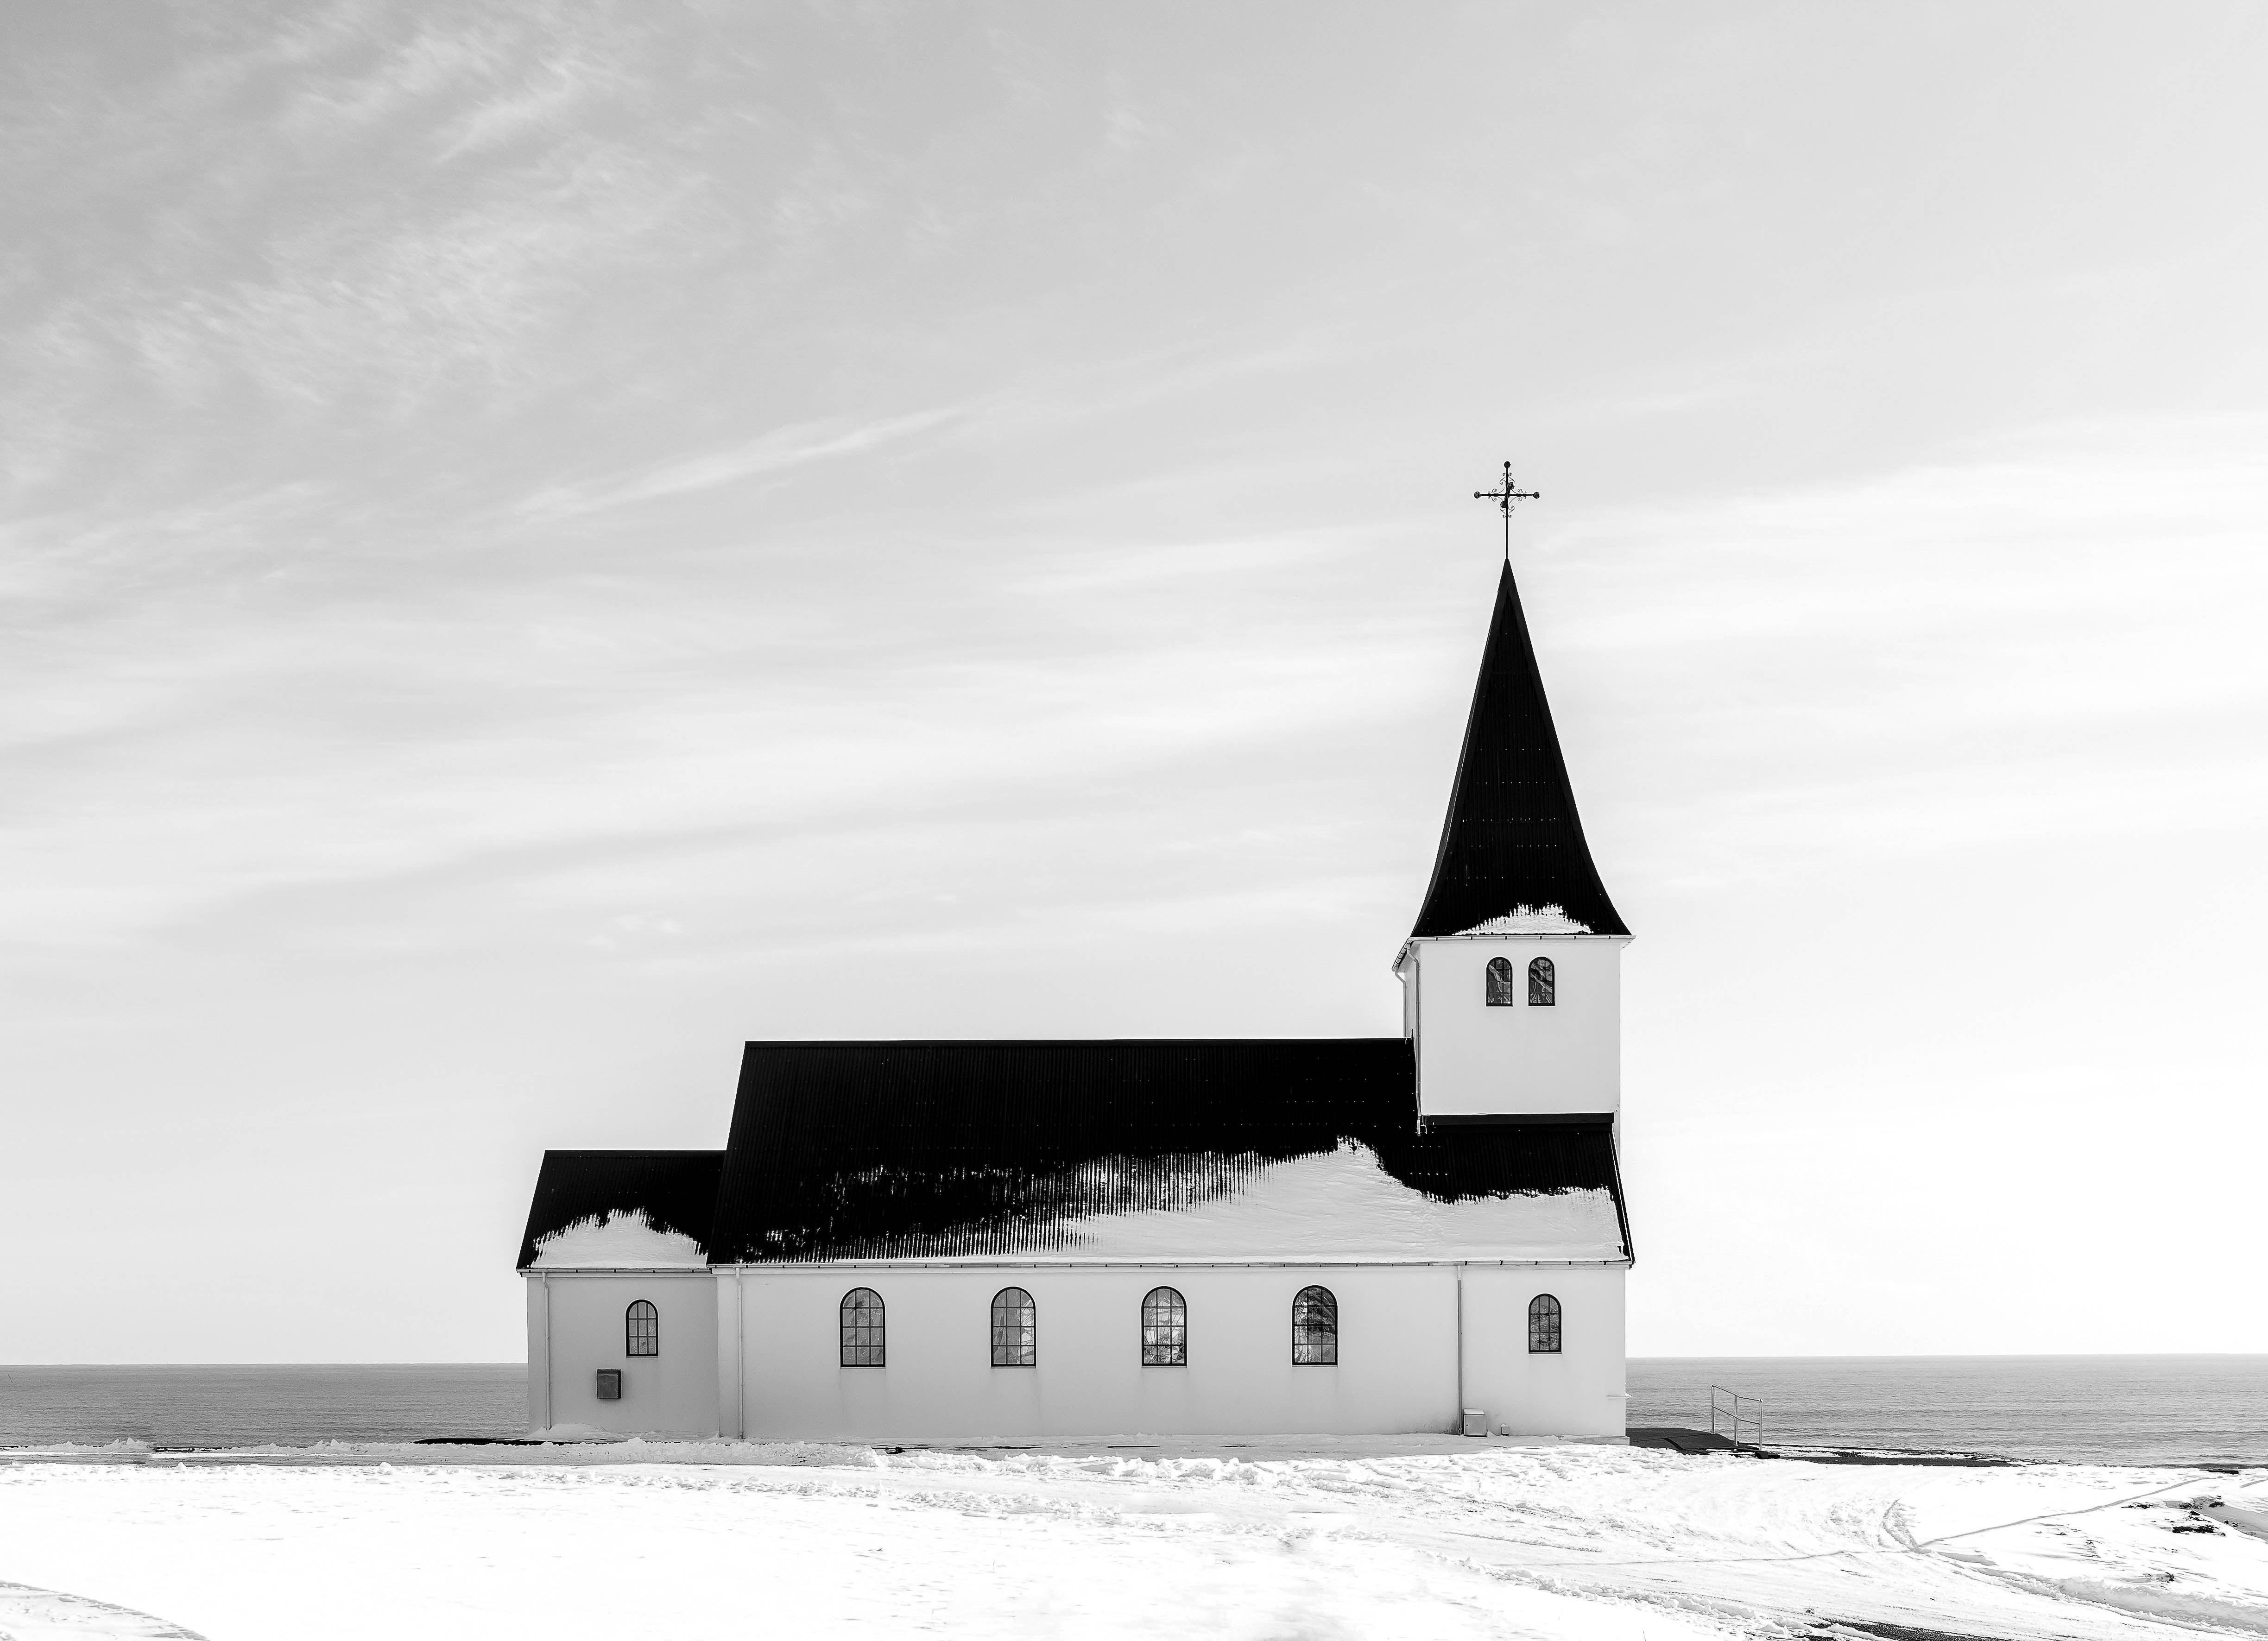
landscape, creative, winter, black and white, lighthouse, white, photography, land, photo, tower, toolkit, color, scenery, church, iceland, black, monochrome, christian, catholic, free, elements, use, fantastic, cc, colours, photoshop, remix, non, commons, commercial, 14, wide, angle, lightroom, 5, adobe, nice, 11, image, scape, 4, 12, 6, 13, lenny, k, edit, actions, noncommercial, distribute, lennykphotography, monochrome photography